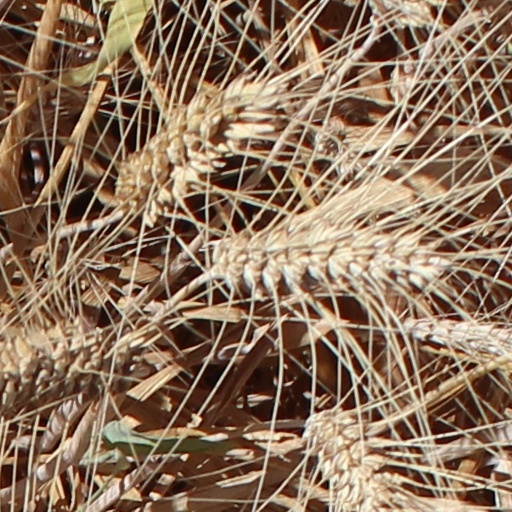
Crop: wheat